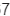
Number: 7